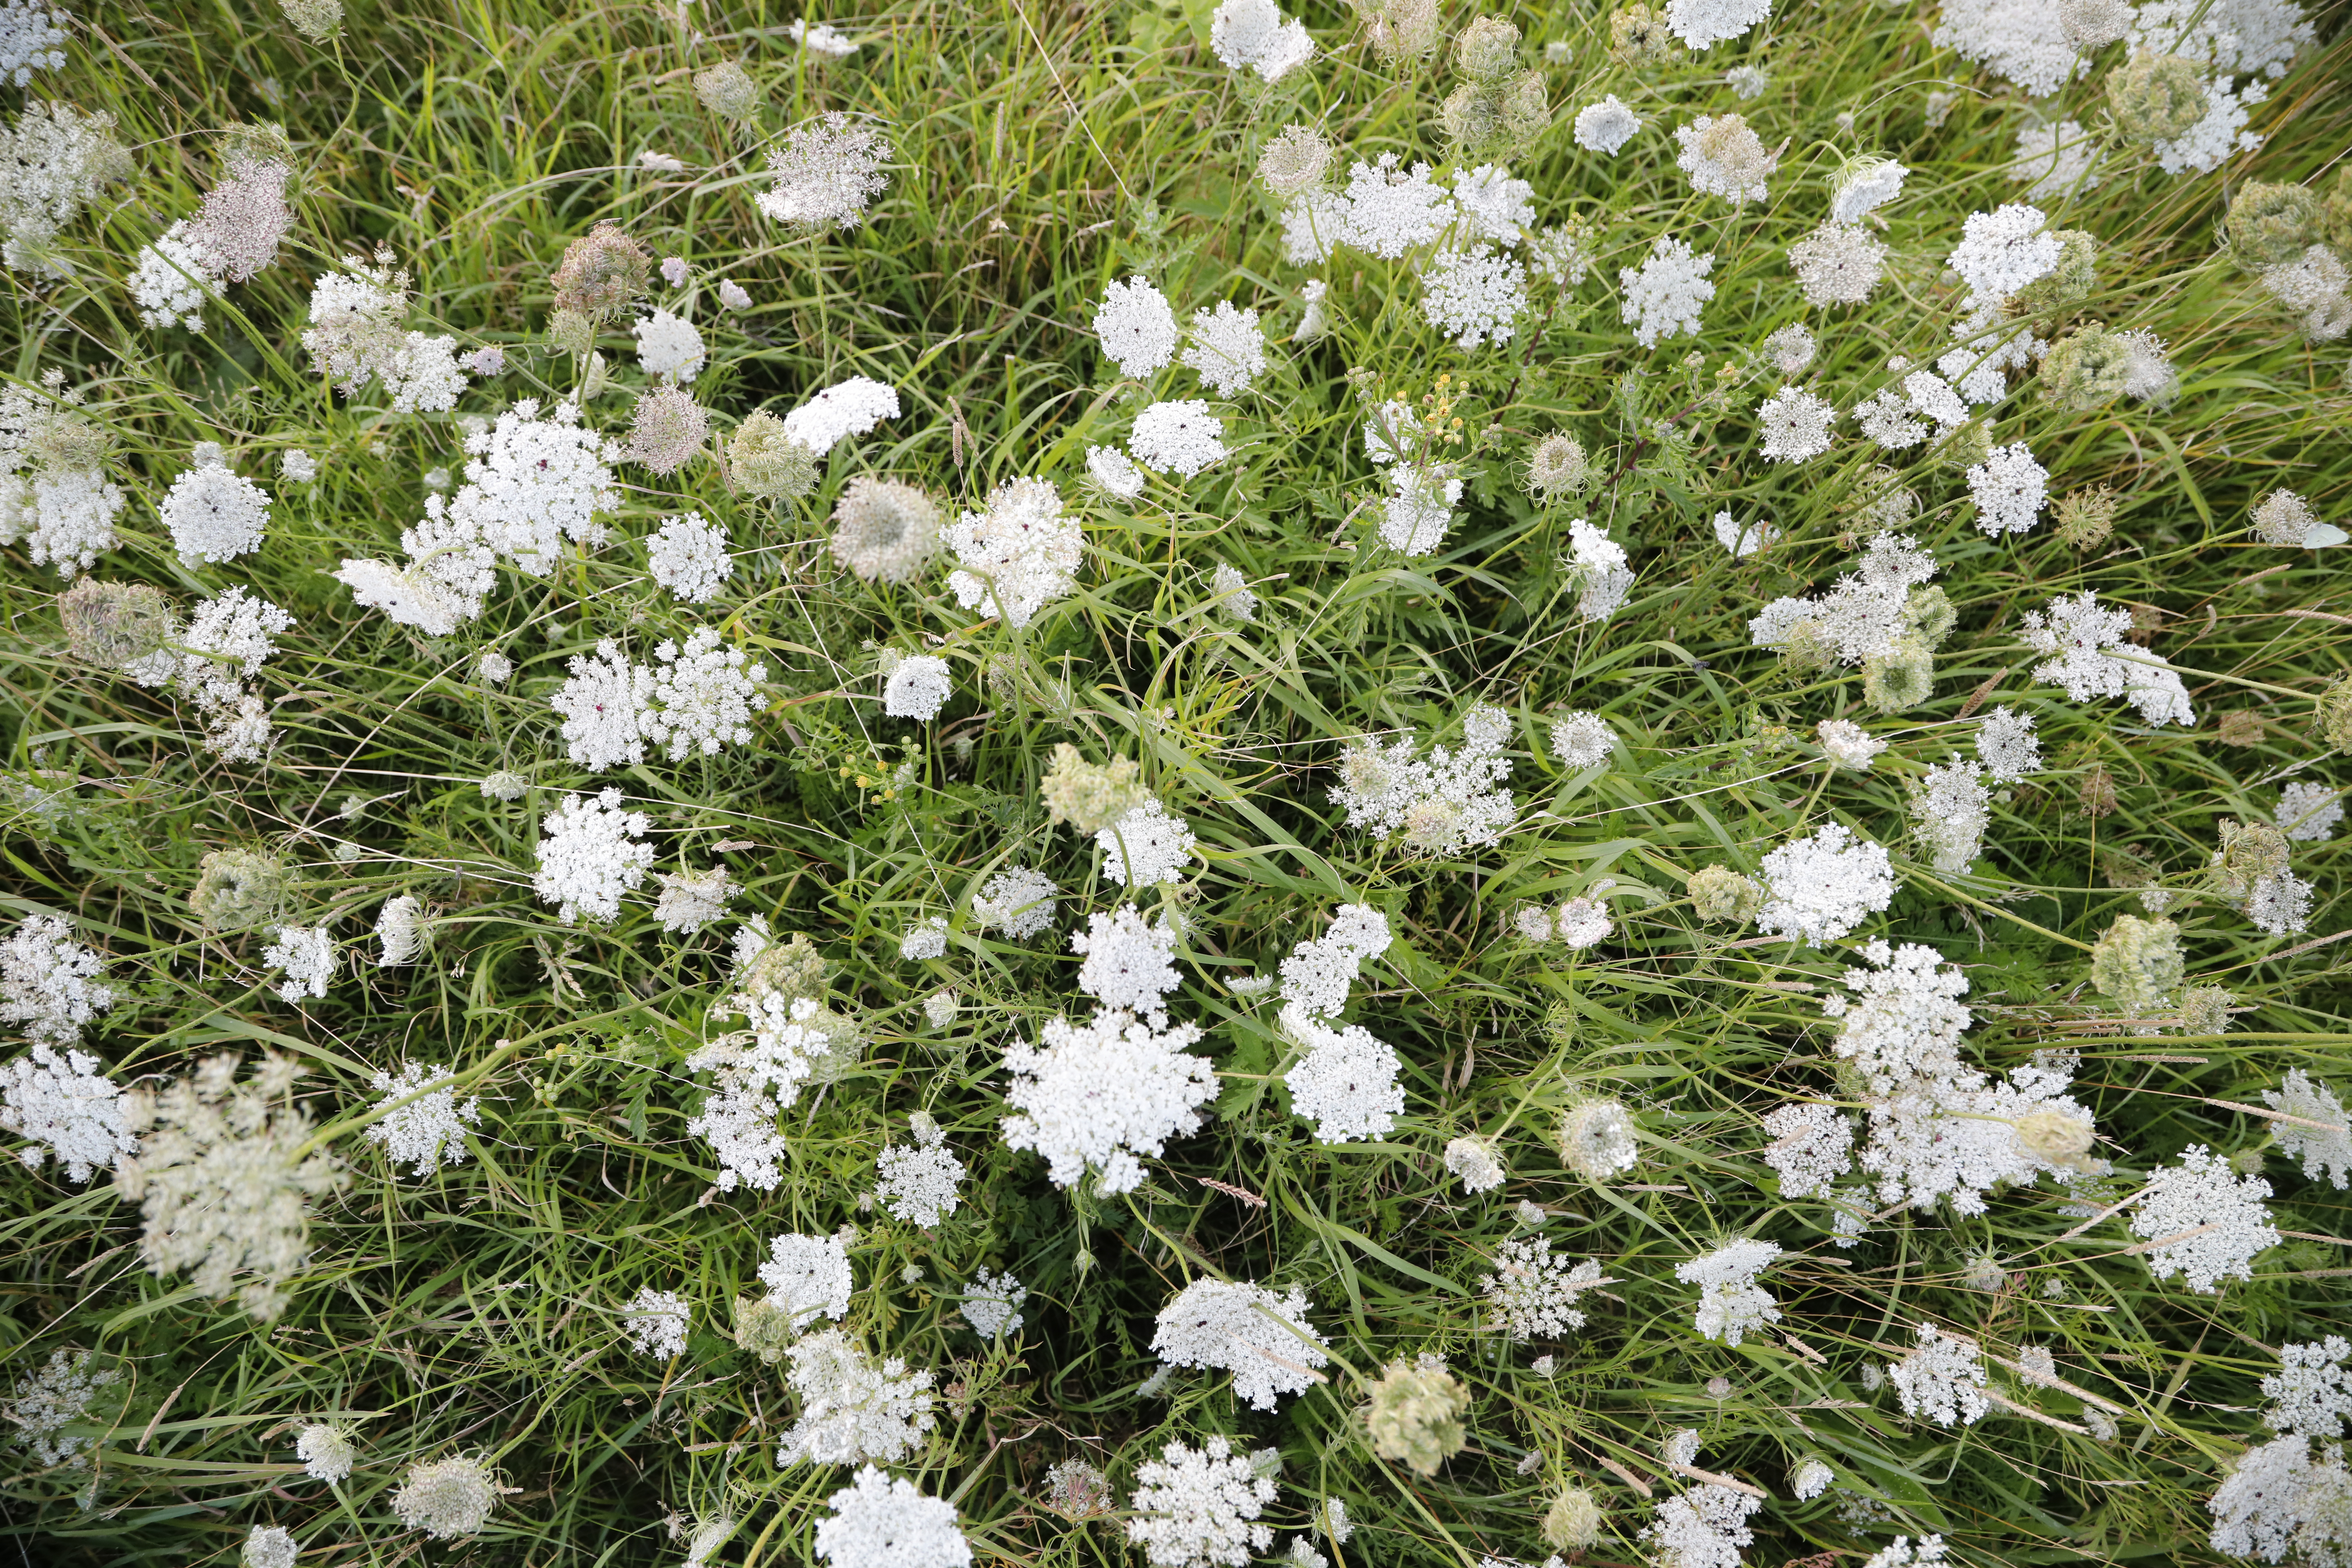
Plant species: Daucus carota